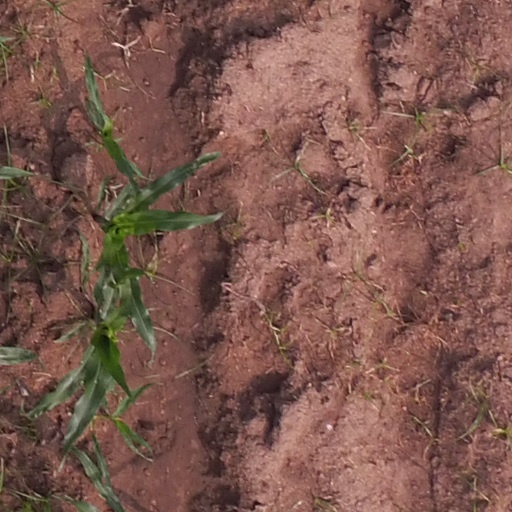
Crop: maize; corn